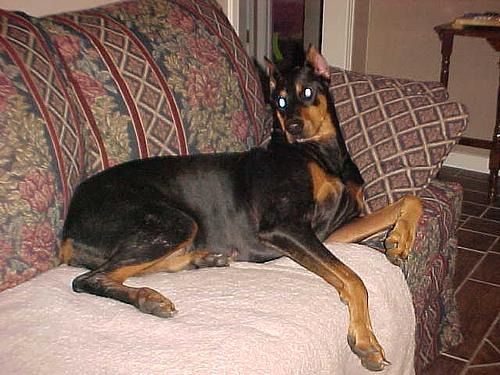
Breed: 209-n000054-Doberman